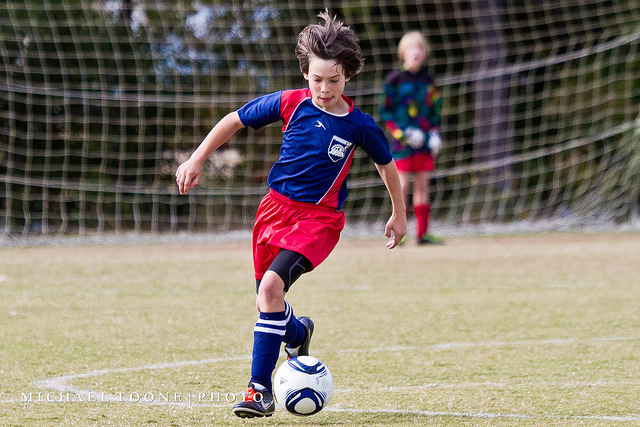
user: Given an image and a question. Answer the question in a short answer. Question: What kind of ball is this? Short Answer:
assistant: soccer